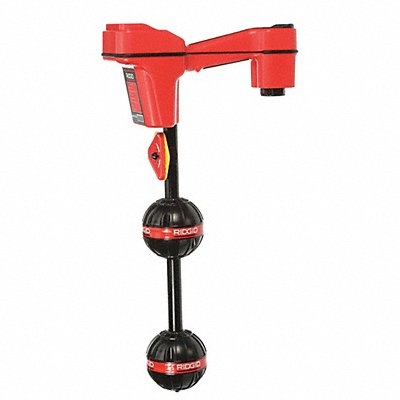
Sonde/Line Locator 11 in Overall L
Brand: Ridgid
Sonde/Line Locator Number of Power Frequencies 2 Depth Reading Continuous At Least 15 ft Or Deeper Depending On Soil Conditions Battery Type C Battery Number of Batteries Included 4 Antenna Upper And Lower Multi-Directional Antenna Nodes Application Locates In-Line Transmitters Remote Transmitters (Sondes) Display Auto/On/Off Backlight Battery Level Crosshair Frequency LCD Measured Depth/Distance Mode Features -
Category: Hardware > Tools > Measuring Tools & Sensors > Rebar Locators